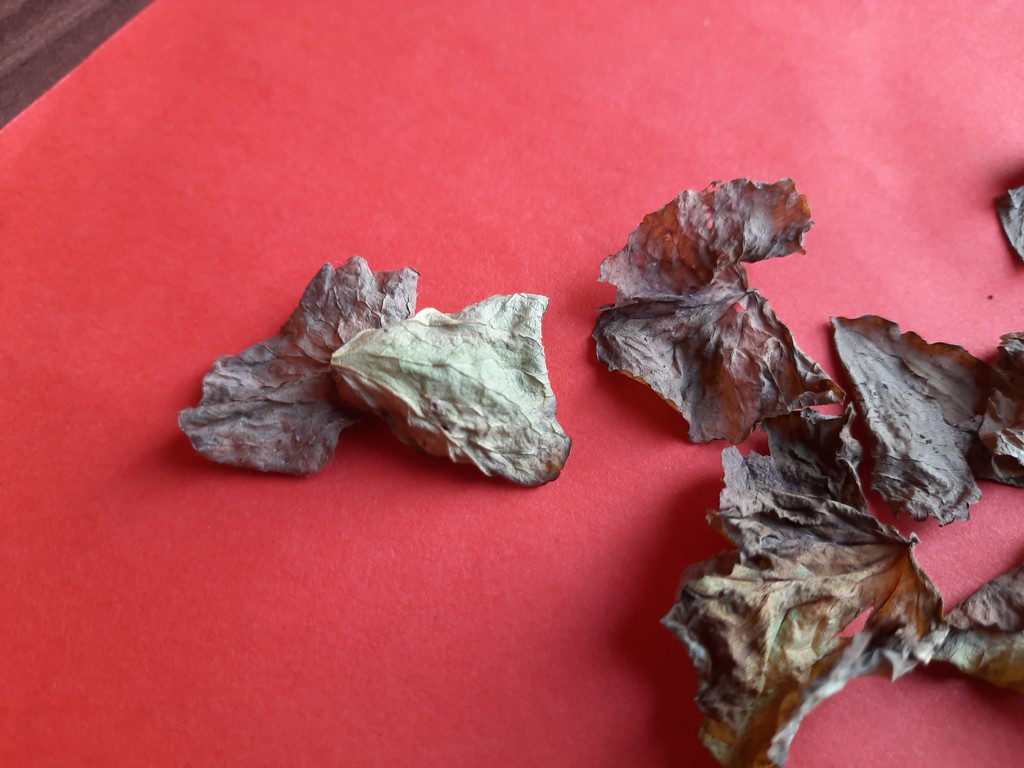
Label: Dried